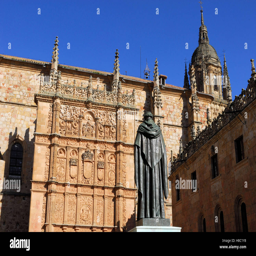
facade of the university dating back to the century